Dadra and Nagar Haveli district

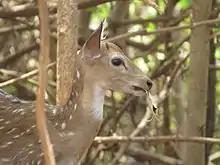
Baby cheetal deer

From 1954 to 1961, Dadra and Nagar Haveli existed as a "de facto" state known as Free Dadra and Nagar Haveli. It was administered by a body called the Varishta Panchayat of Free Dadra and Nagar Haveli, with administrative help from the government of India. Although it enjoyed "de facto" independence, Dadra and Nagar Haveli were still recognised internationally (e.g. by the International Court of Justice) as Portuguese colony.